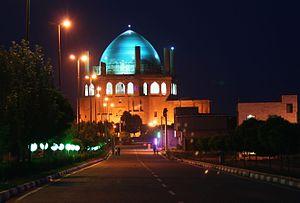
Soltaniyeh ou Sultaniya est une ville du nord-ouest de l'Iran, située entre Tabriz et Téhéran, fondée à la fin du XIIIᵉ siècle par l'ilkhan de Perse Arghoun, puis érigée en capitale en 1304 par son fils Oldjaïtou, qui y fait construire un mausolée notable.